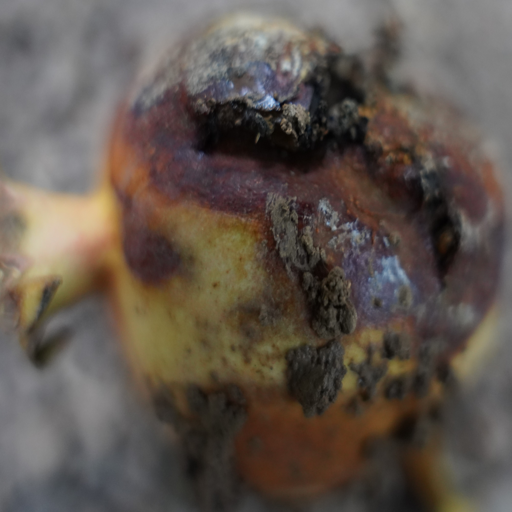
Label: Ectomyelois ceratoniae